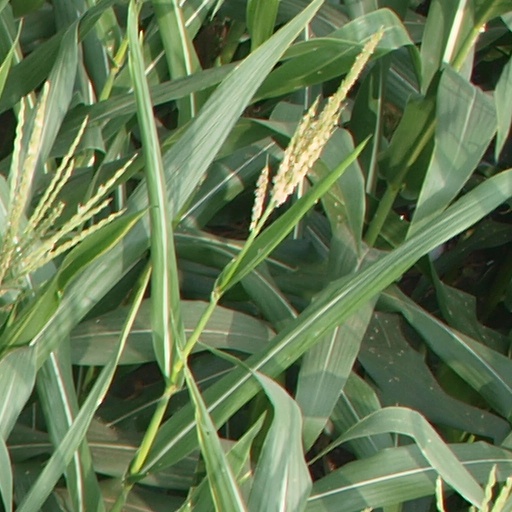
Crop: maize; corn